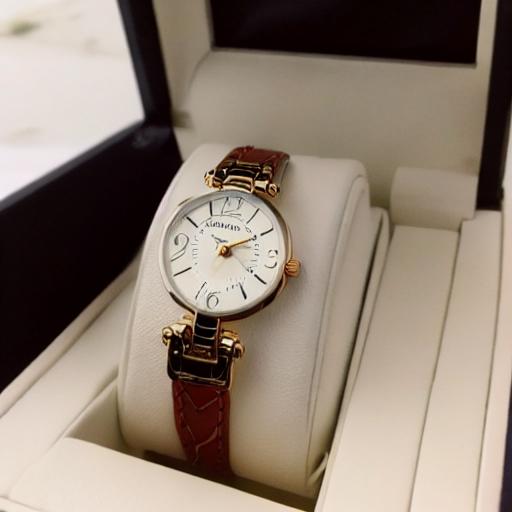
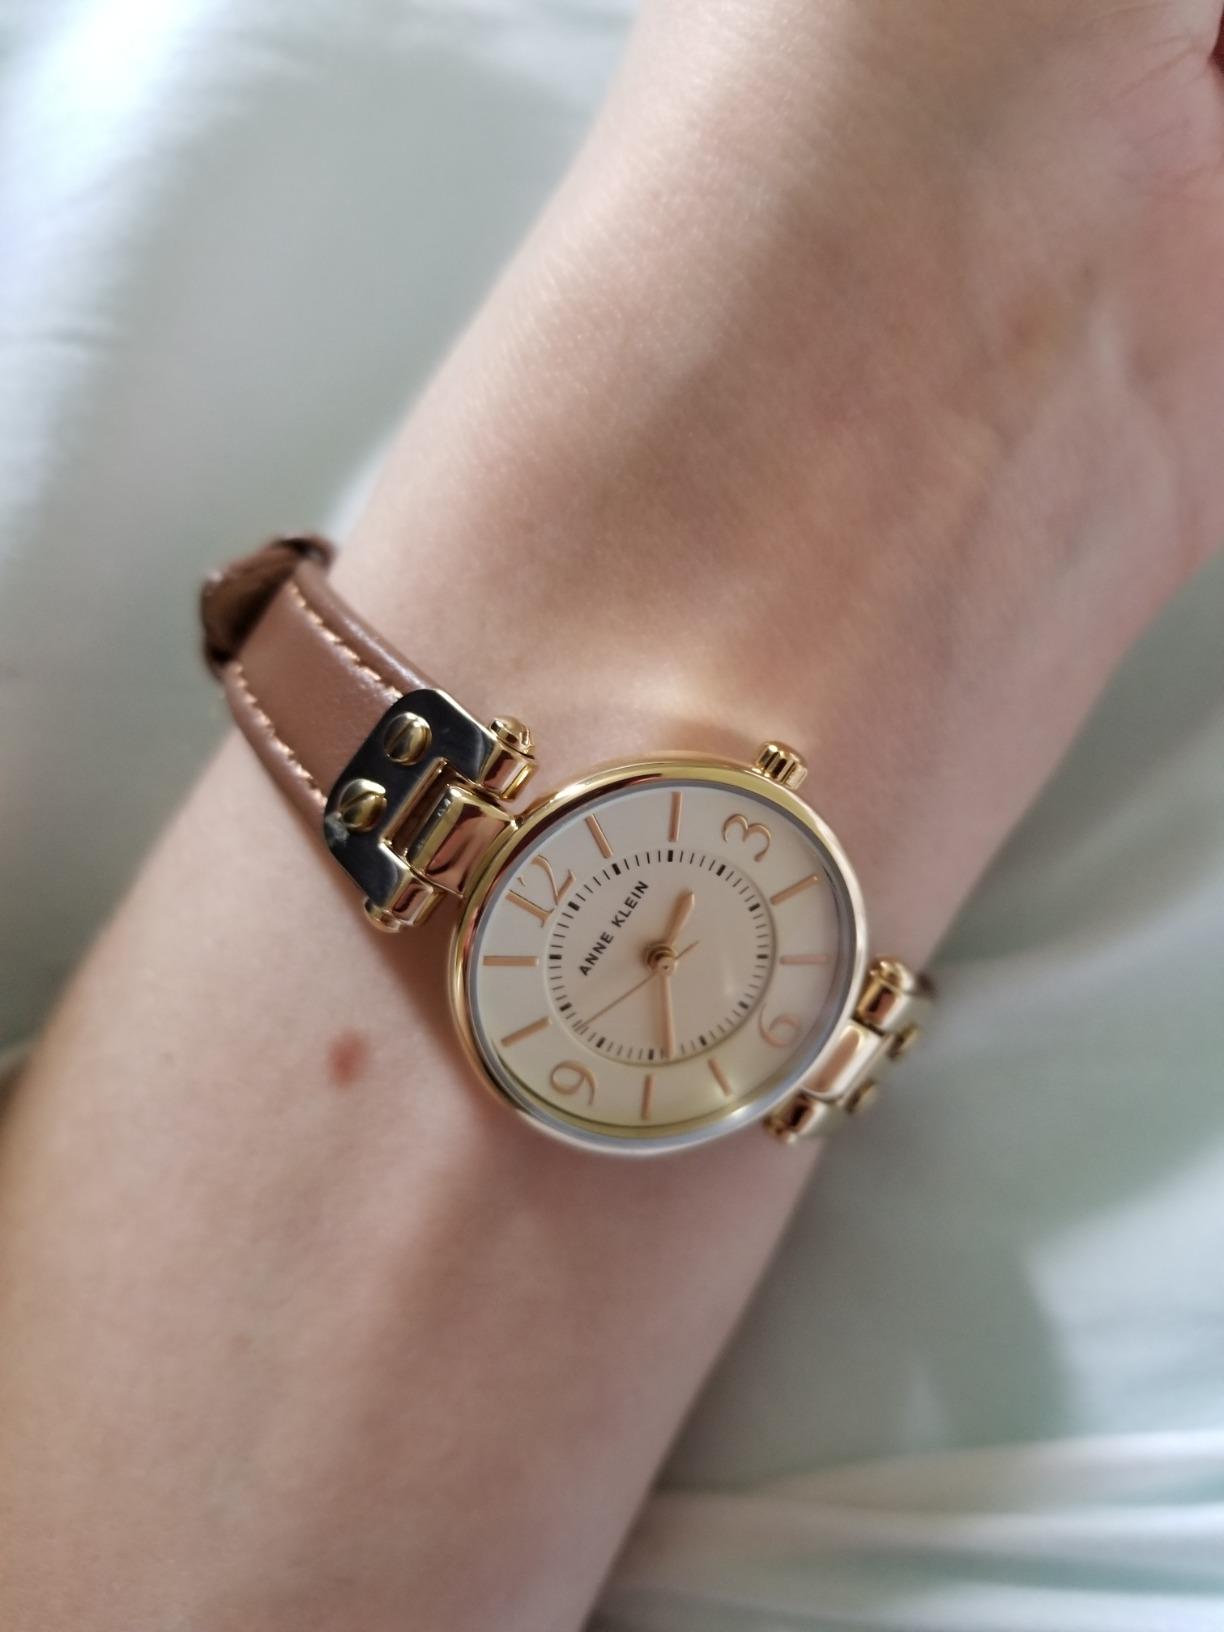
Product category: accessories_watch
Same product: no